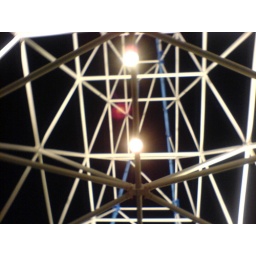
i think i took this walking over the bridge from the Mi Thi bar back to the Pike i dont remember lol